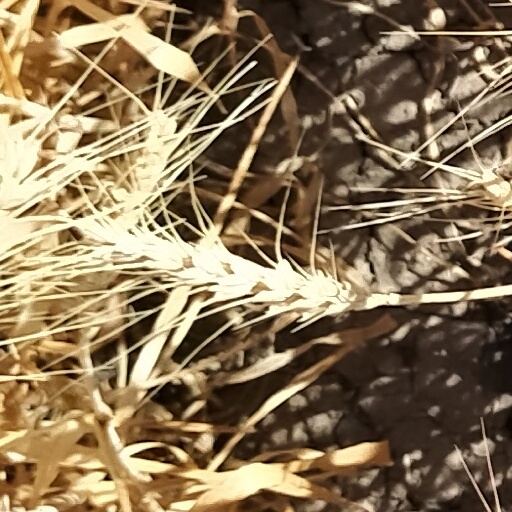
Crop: wheat